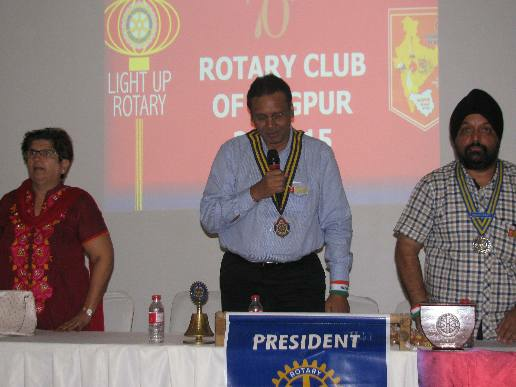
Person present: Yes